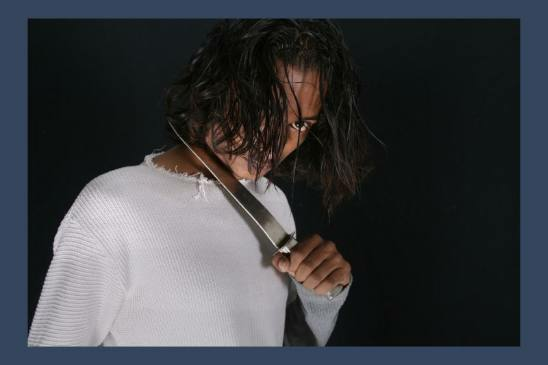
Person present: Yes